Palmerston North Boys' High School

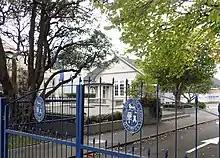
Palmerston North Boys' High School at the main entrance

College House provides seven day boarding for students that attend Palmerston North Boys' High School. Seven day boarding means that students can remain in the hostel during the weekends. Parents apply for weekend leave to allow their sons to go home in any given weekend.